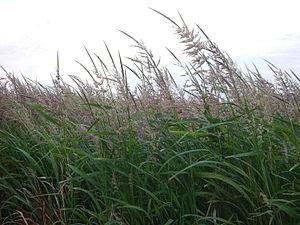
Zizania est un genre de plantes monocotylédones de la famille des Poaceae, sous-famille des Oryzoideae, originaire d'Amérique du Nord et d'Asie orientale.